Alexios V Doukas

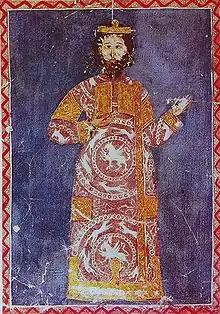
Miniature from a 13th-century chronicle of Niketas Choniates.

Though in possession of the surname used by a leading Byzantine aristocratic family, there is very little definitely known concerning the ancestry of Alexios Doukas Mourtzouphlos. The noble Doukas clan were not the only Doukai, as the surname was also employed by many families of humble origins. It has been claimed that Alexios Doukas was a great-great-grandson of the emperor Alexios I Komnenos in the female line (cognatic descent). This is not improbable, as all other Byzantine emperors, and the majority of attempted usurpers, of the period had a connection with the former imperial house of the Komnenoi, either by descent or marriage. A more precise theory has been proposed, that he was the son of an Isaac Doukas, and was the second cousin of Alexios IV Angelos. His date of birth is also unknown, but it is sometimes given as because he was considered "old" in 1204. A letter sent to Pope Innocent III, stated that Alexios Doukas Mourtzouphlos was 'a blood relation' of Alexios IV Angelos.